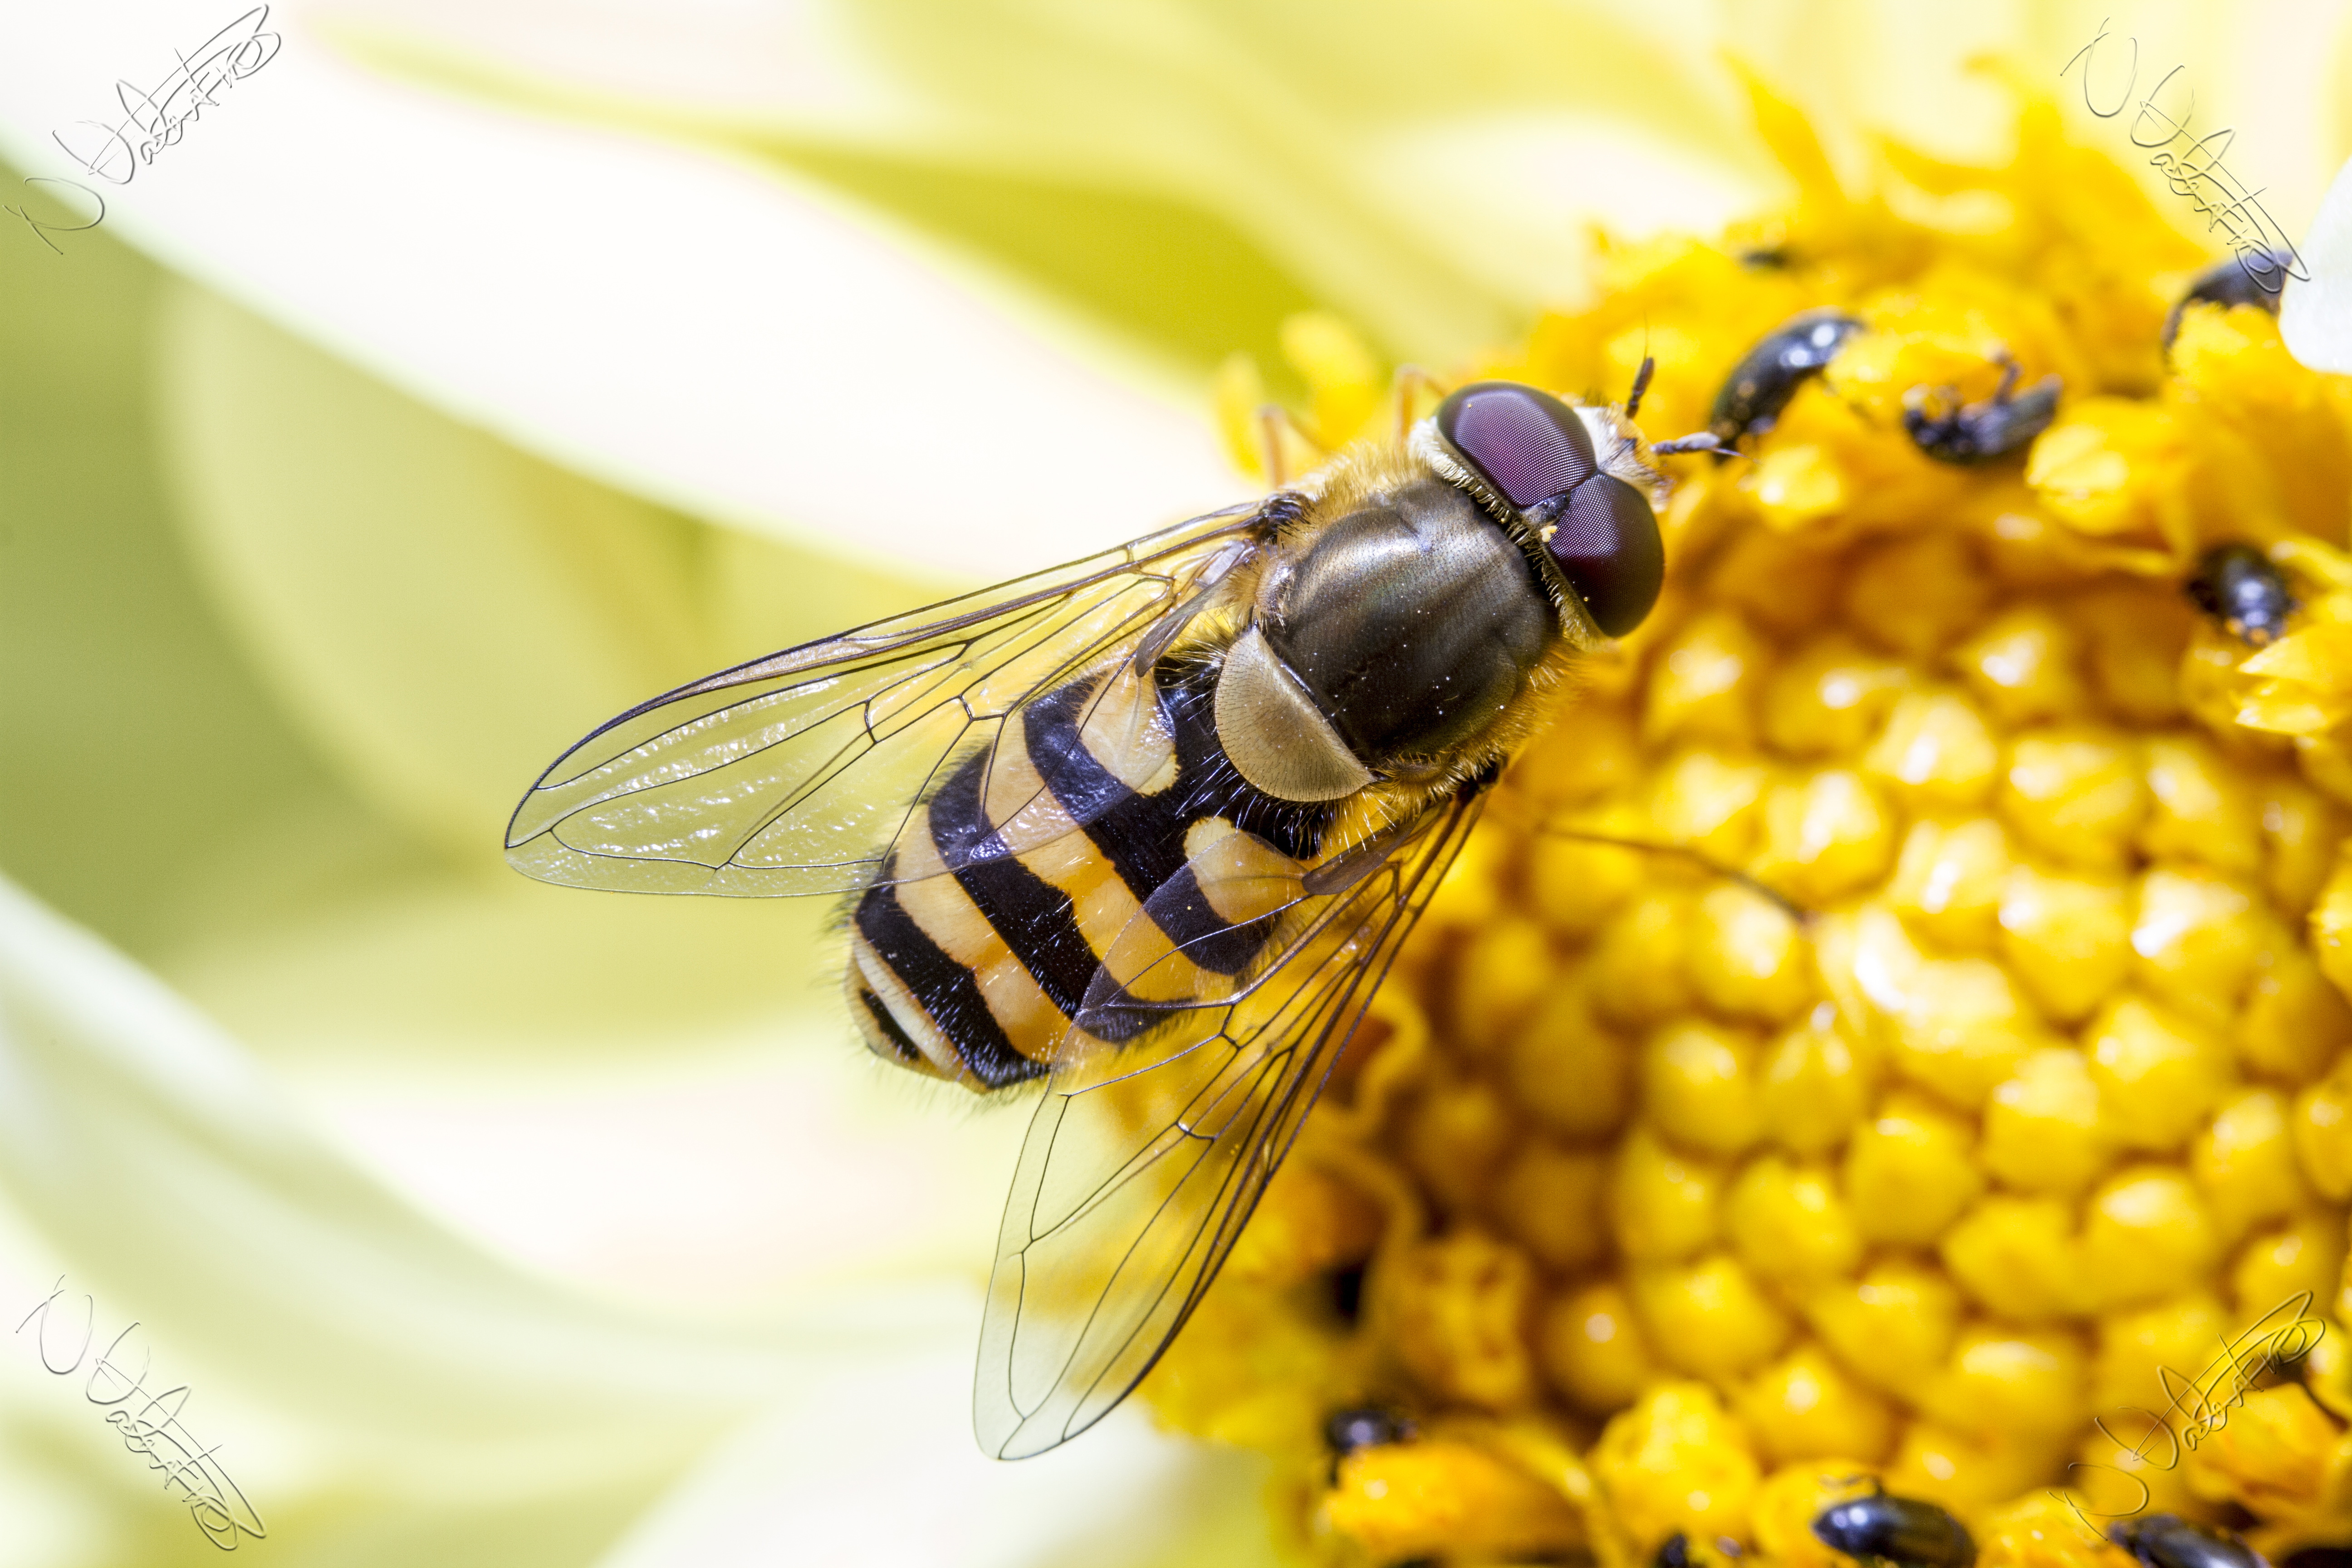
photography, flower, fly, pollen, insect, canon, yellow, fauna, invertebrate, close up, uk, wings, bee, wasp, pest, nectar, peterborough, wingwednesday, macro photography, honey bee, membrane winged insect